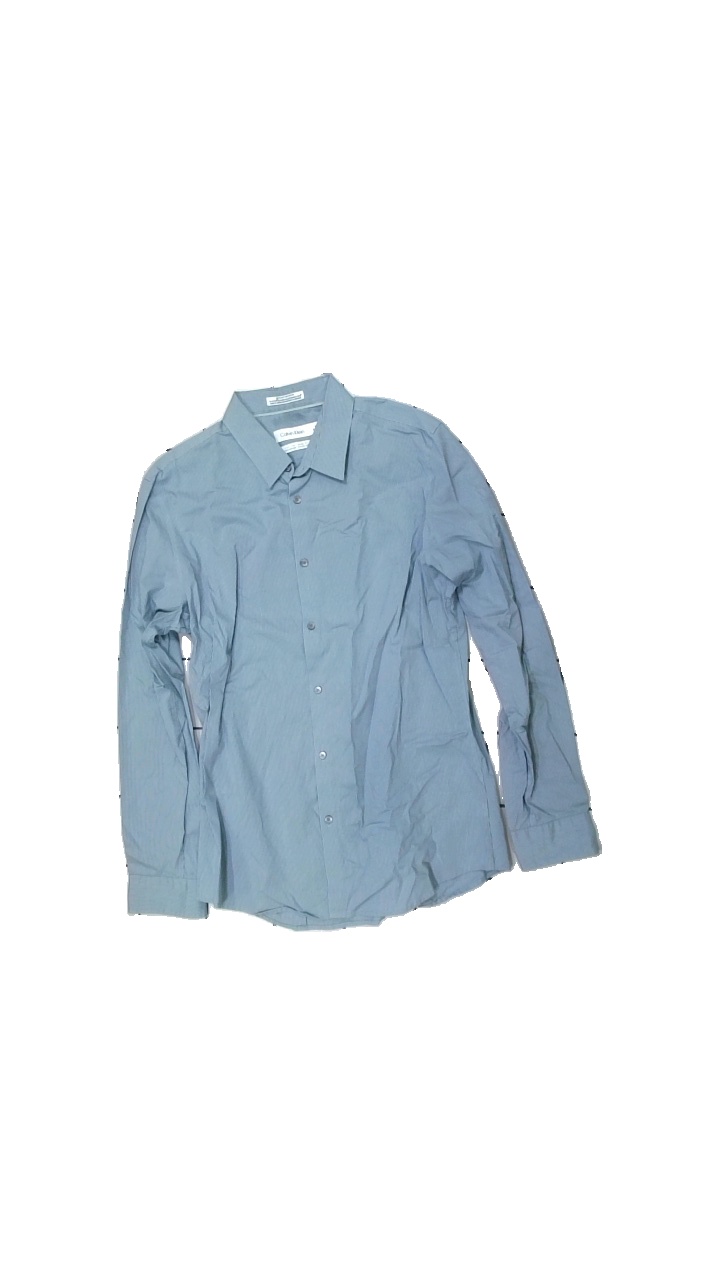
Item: Shirt (Men)
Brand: Calvin Klein
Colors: Blue, White
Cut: Regular
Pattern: Striped
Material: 76% cotton, 24% viscose
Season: All
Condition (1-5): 3
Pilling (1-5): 4
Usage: Reuse
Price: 50-100